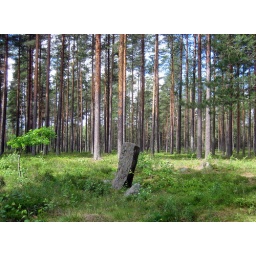
Just a &lt;b&gt;grave stone&lt;/b&gt; at the ancient grave field in a forest at Jordbro.